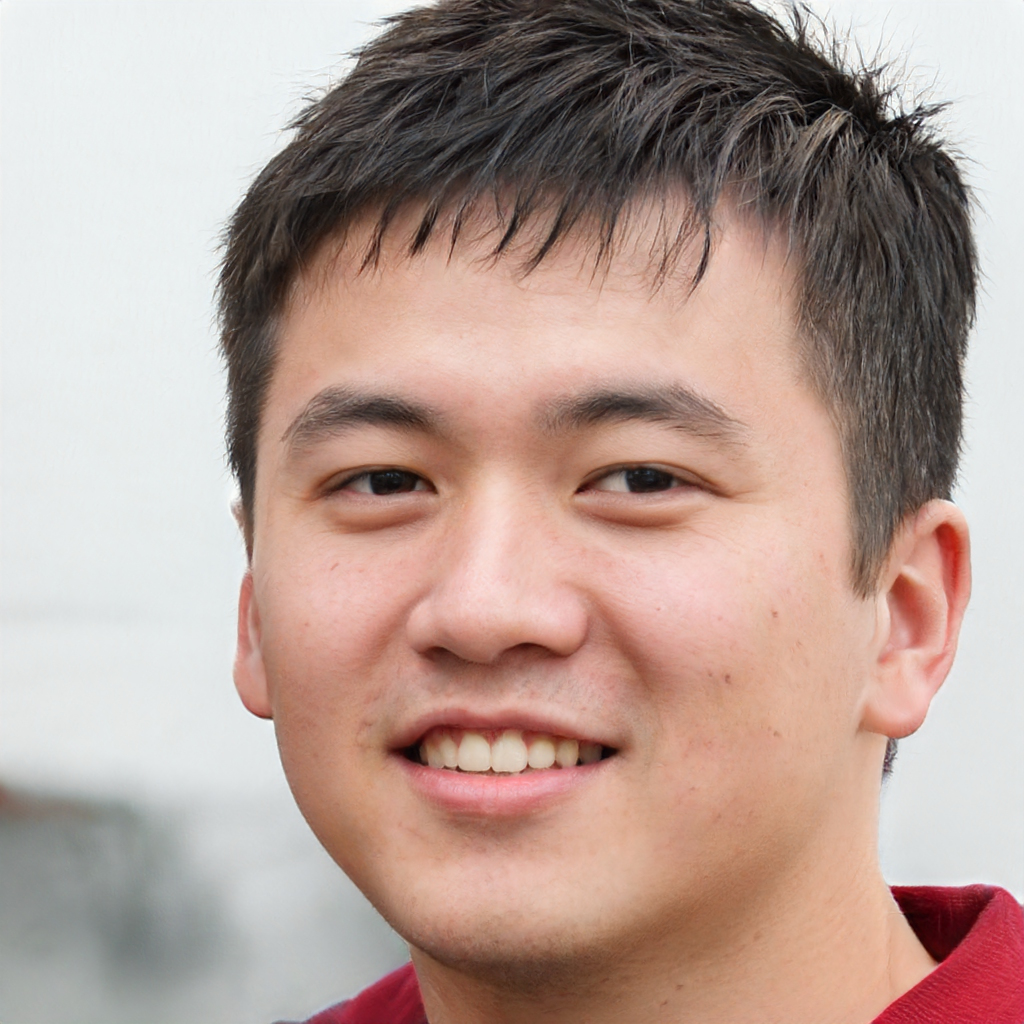
Label: Colored